Mark Adams (basketball, born May 1956)

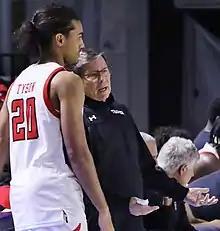
Adams (right) with Texas Tech in 2022

Mark Adams (born May 14, 1956) is an American college basketball coach who is currently an assistant coach at Ole Miss. He previously served as the coach of the Texas Tech Red Raiders men's basketball team.